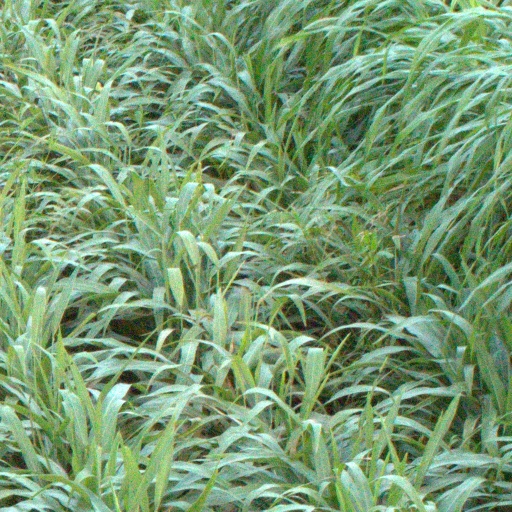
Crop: sorghum